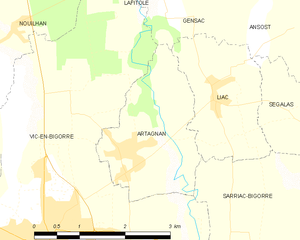
Artagnan est une commune française située dans le département des Hautes-Pyrénées, en région Occitanie.